Vigraharaja II

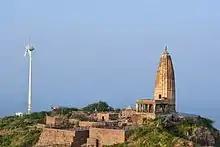
The temple of Harsha-deva

A stone inscription dated to Vigraharaja's reign has been found at Harsha temple. This inscription records the grant of two villages by the king for maintaining the temple dedicated to the deity Harsha-deva. The villages were named Chhatrachara and Shankaranka.